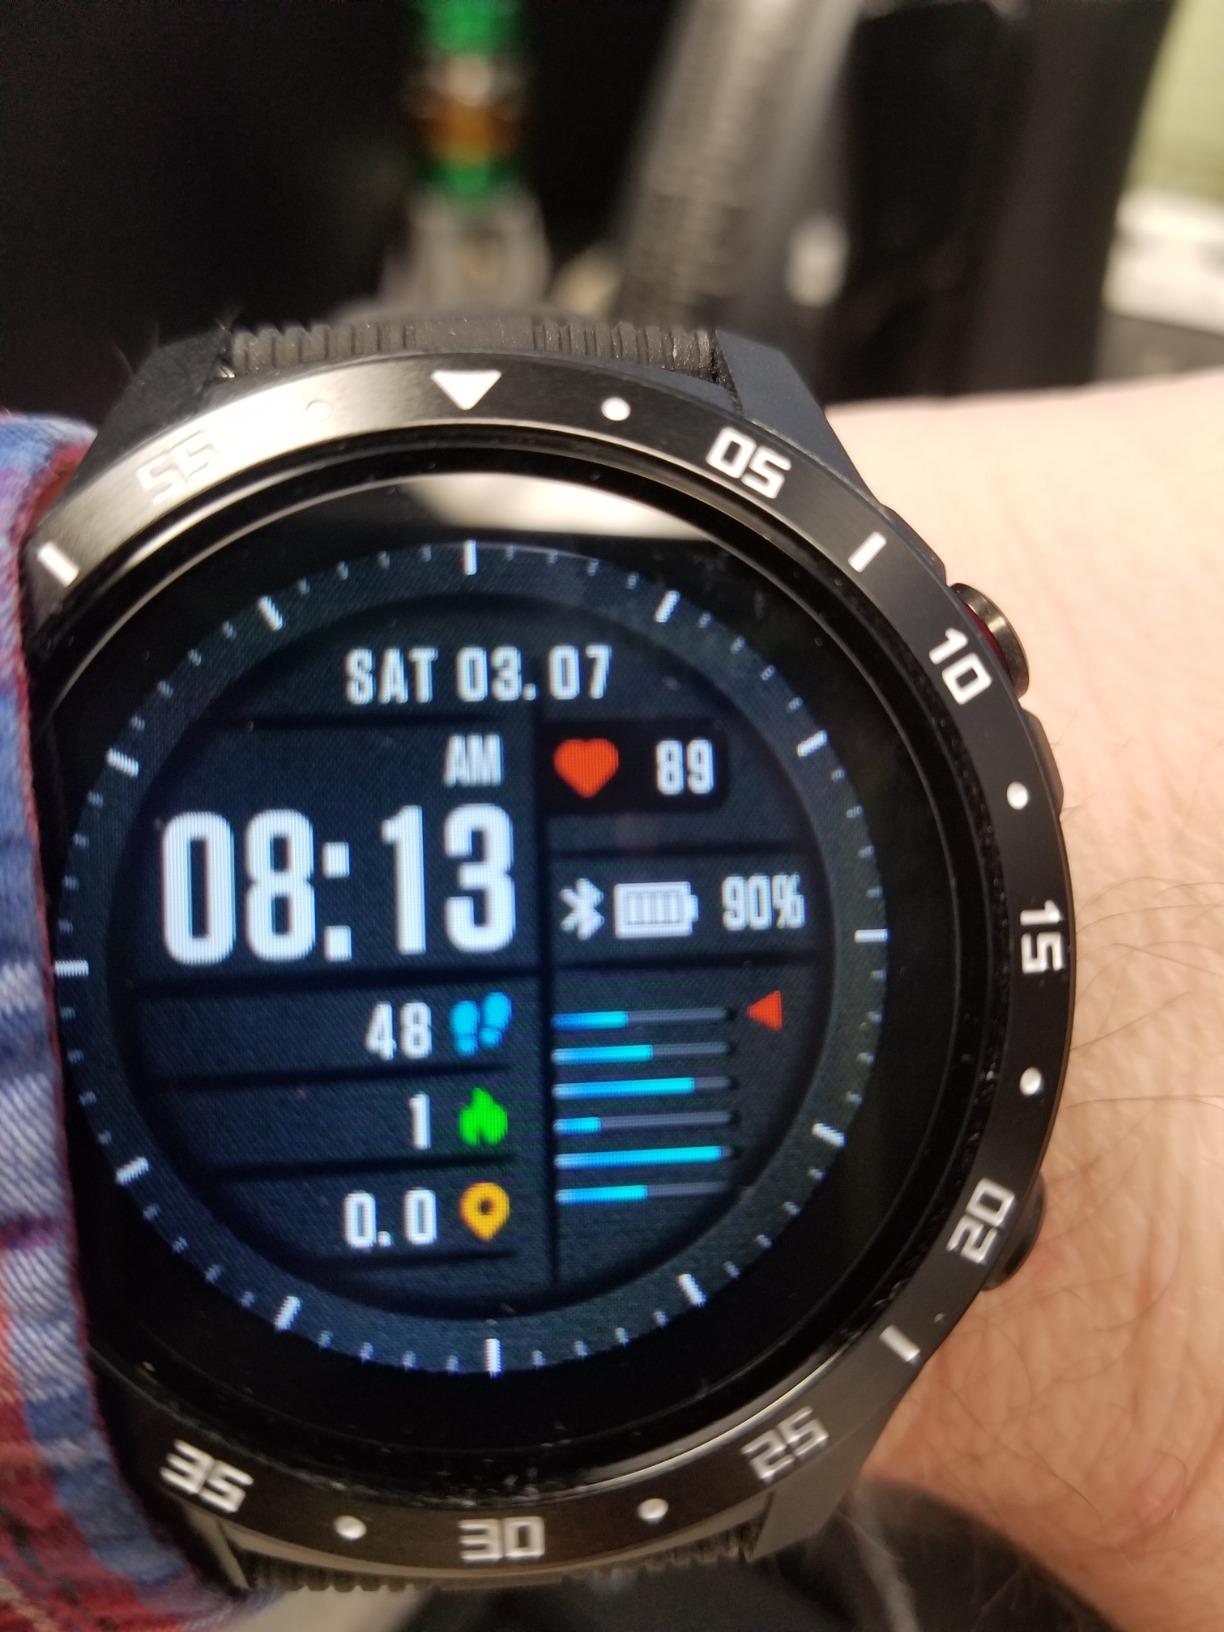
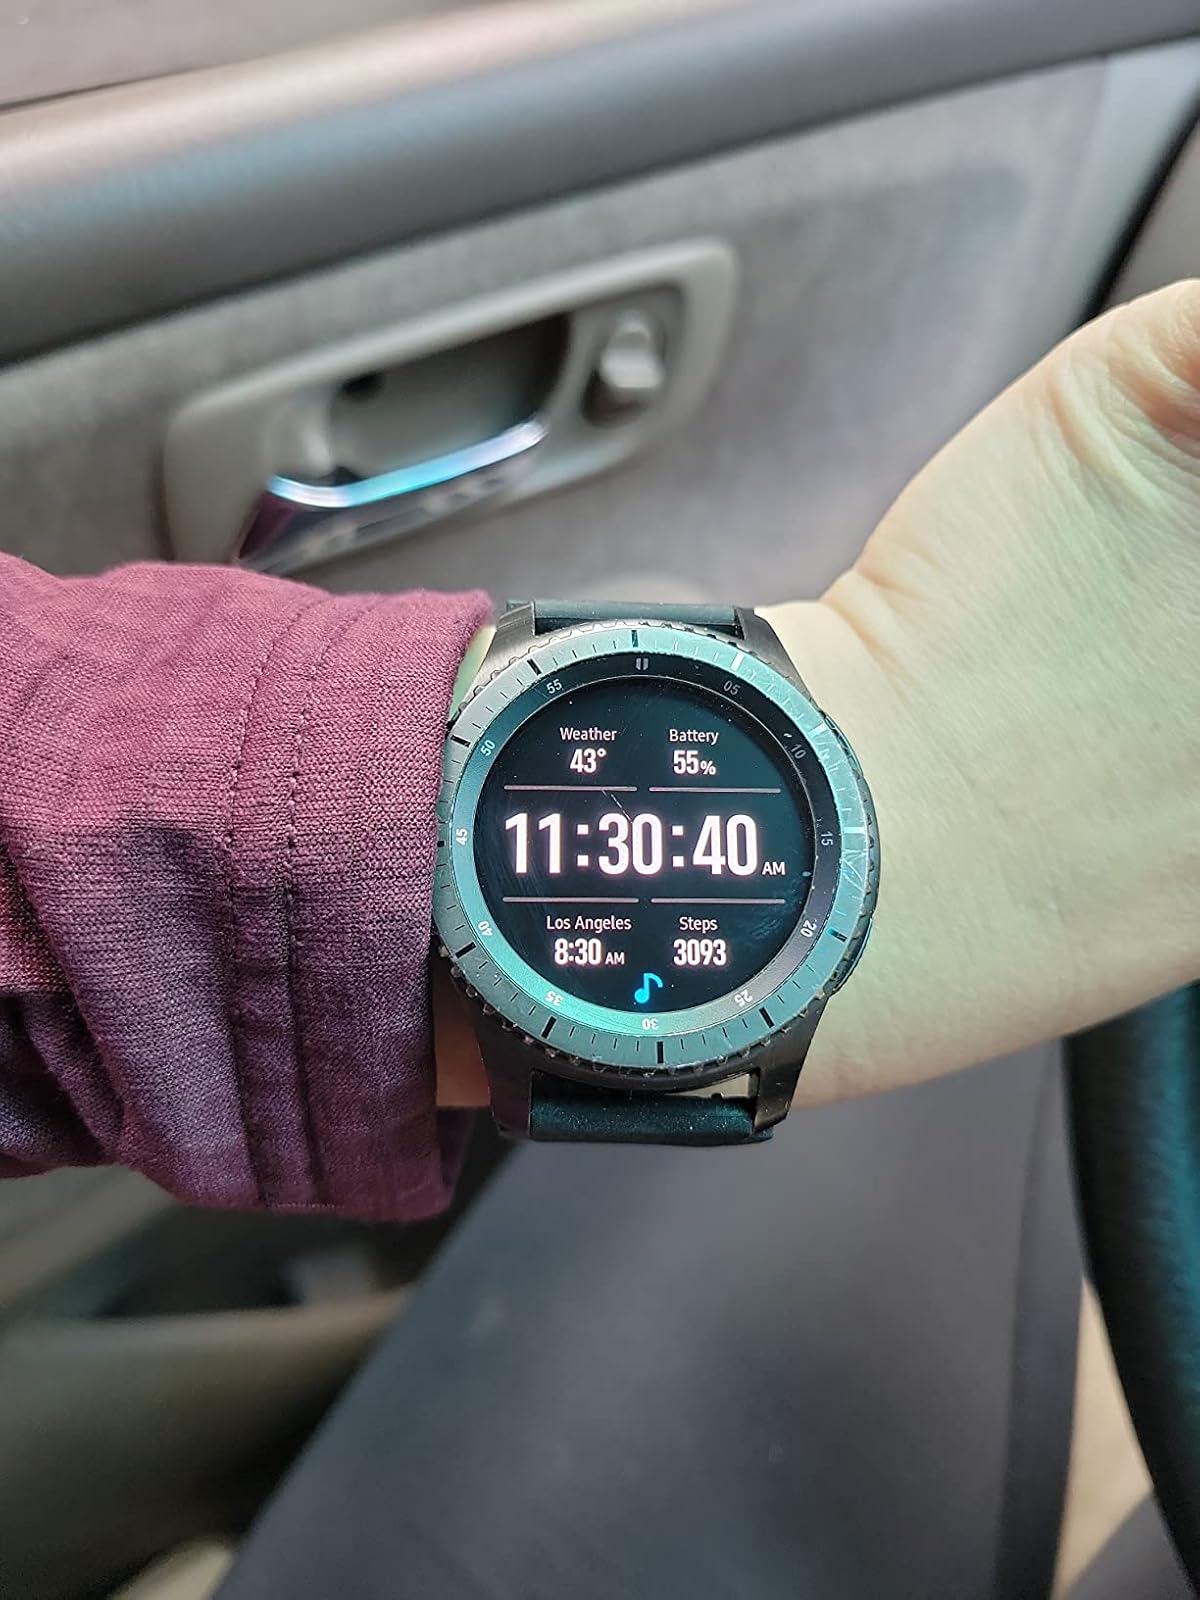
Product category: smartwatch
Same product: no